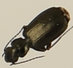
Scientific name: Syntomus americanus
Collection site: Chase Lake National Wildlife Refuge NEON (WOOD), plot WOOD_008